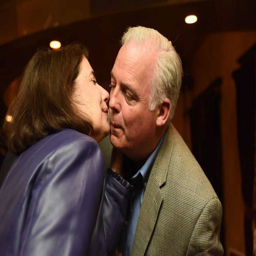
film character gets a kiss from person at person tuesday night .